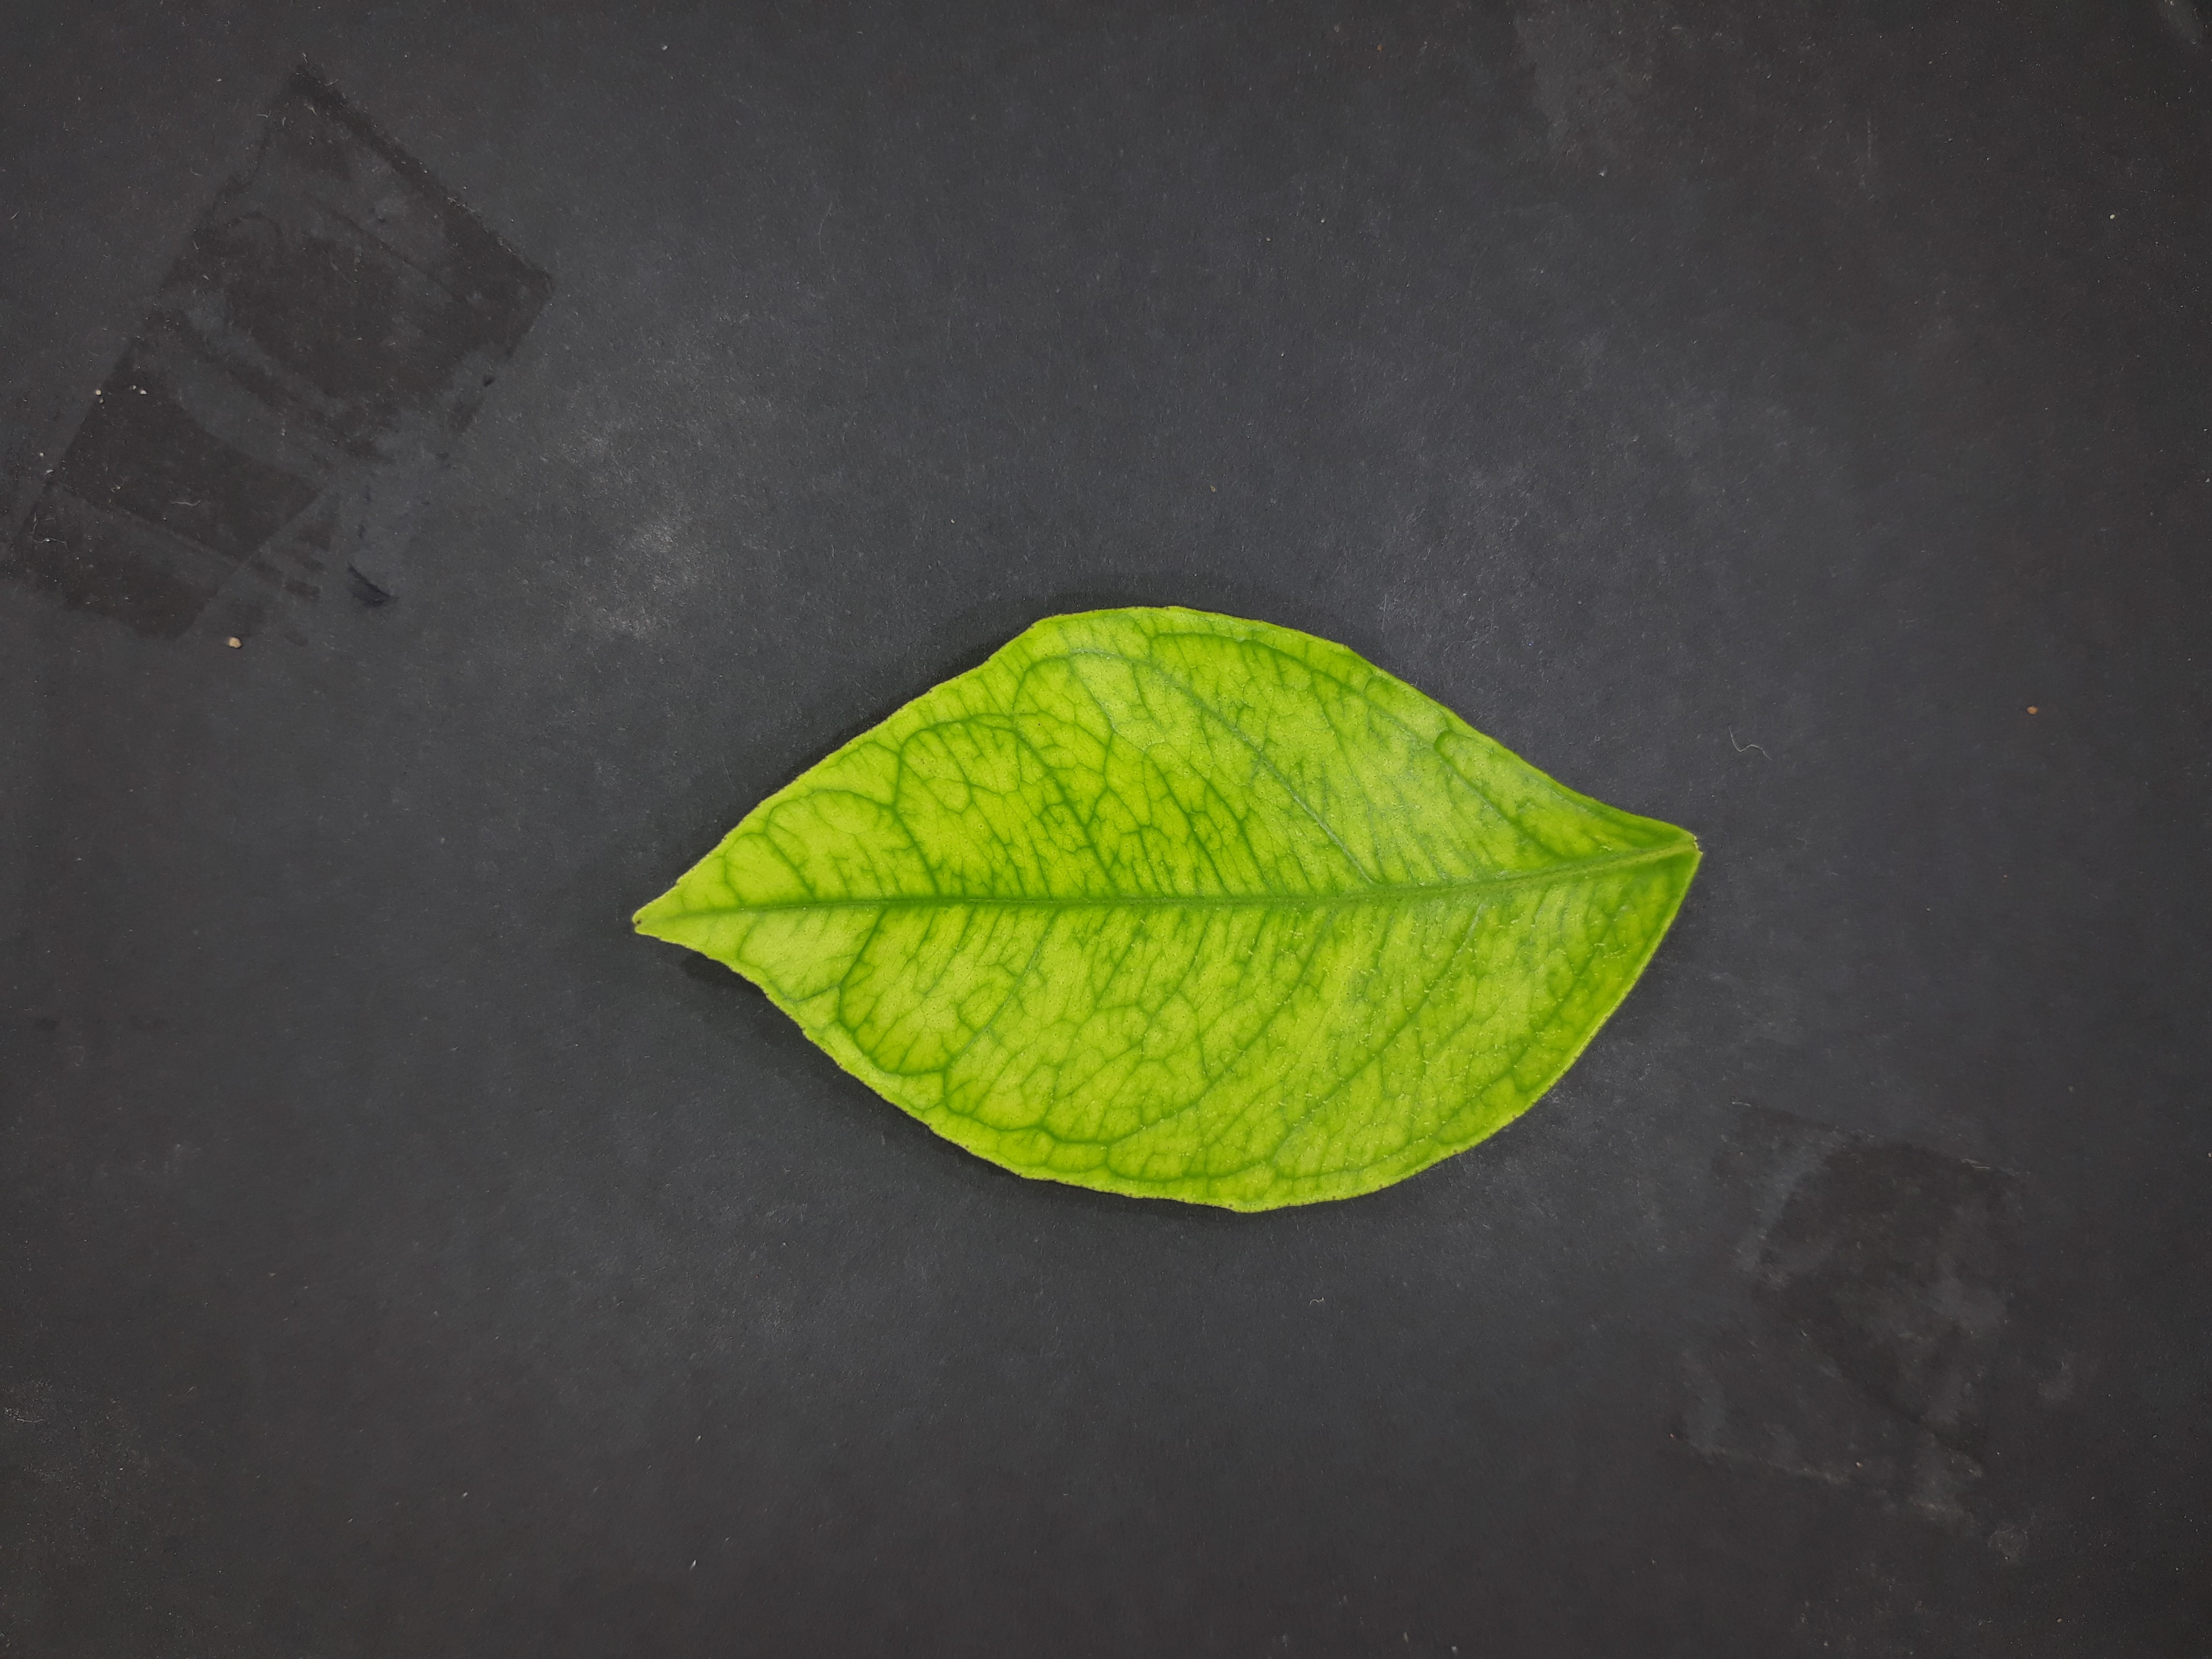
Label: Iron deficiency (Fe)